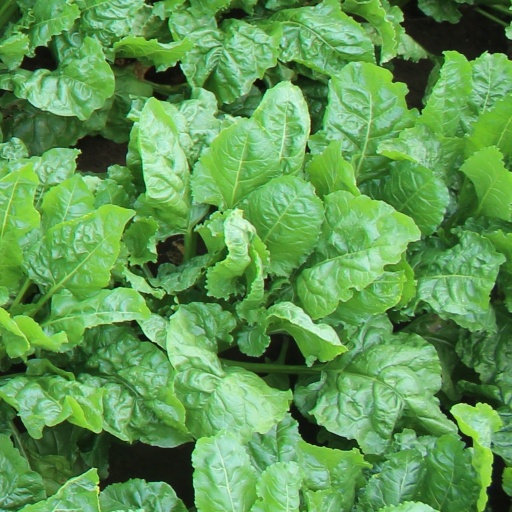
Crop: sugar beet